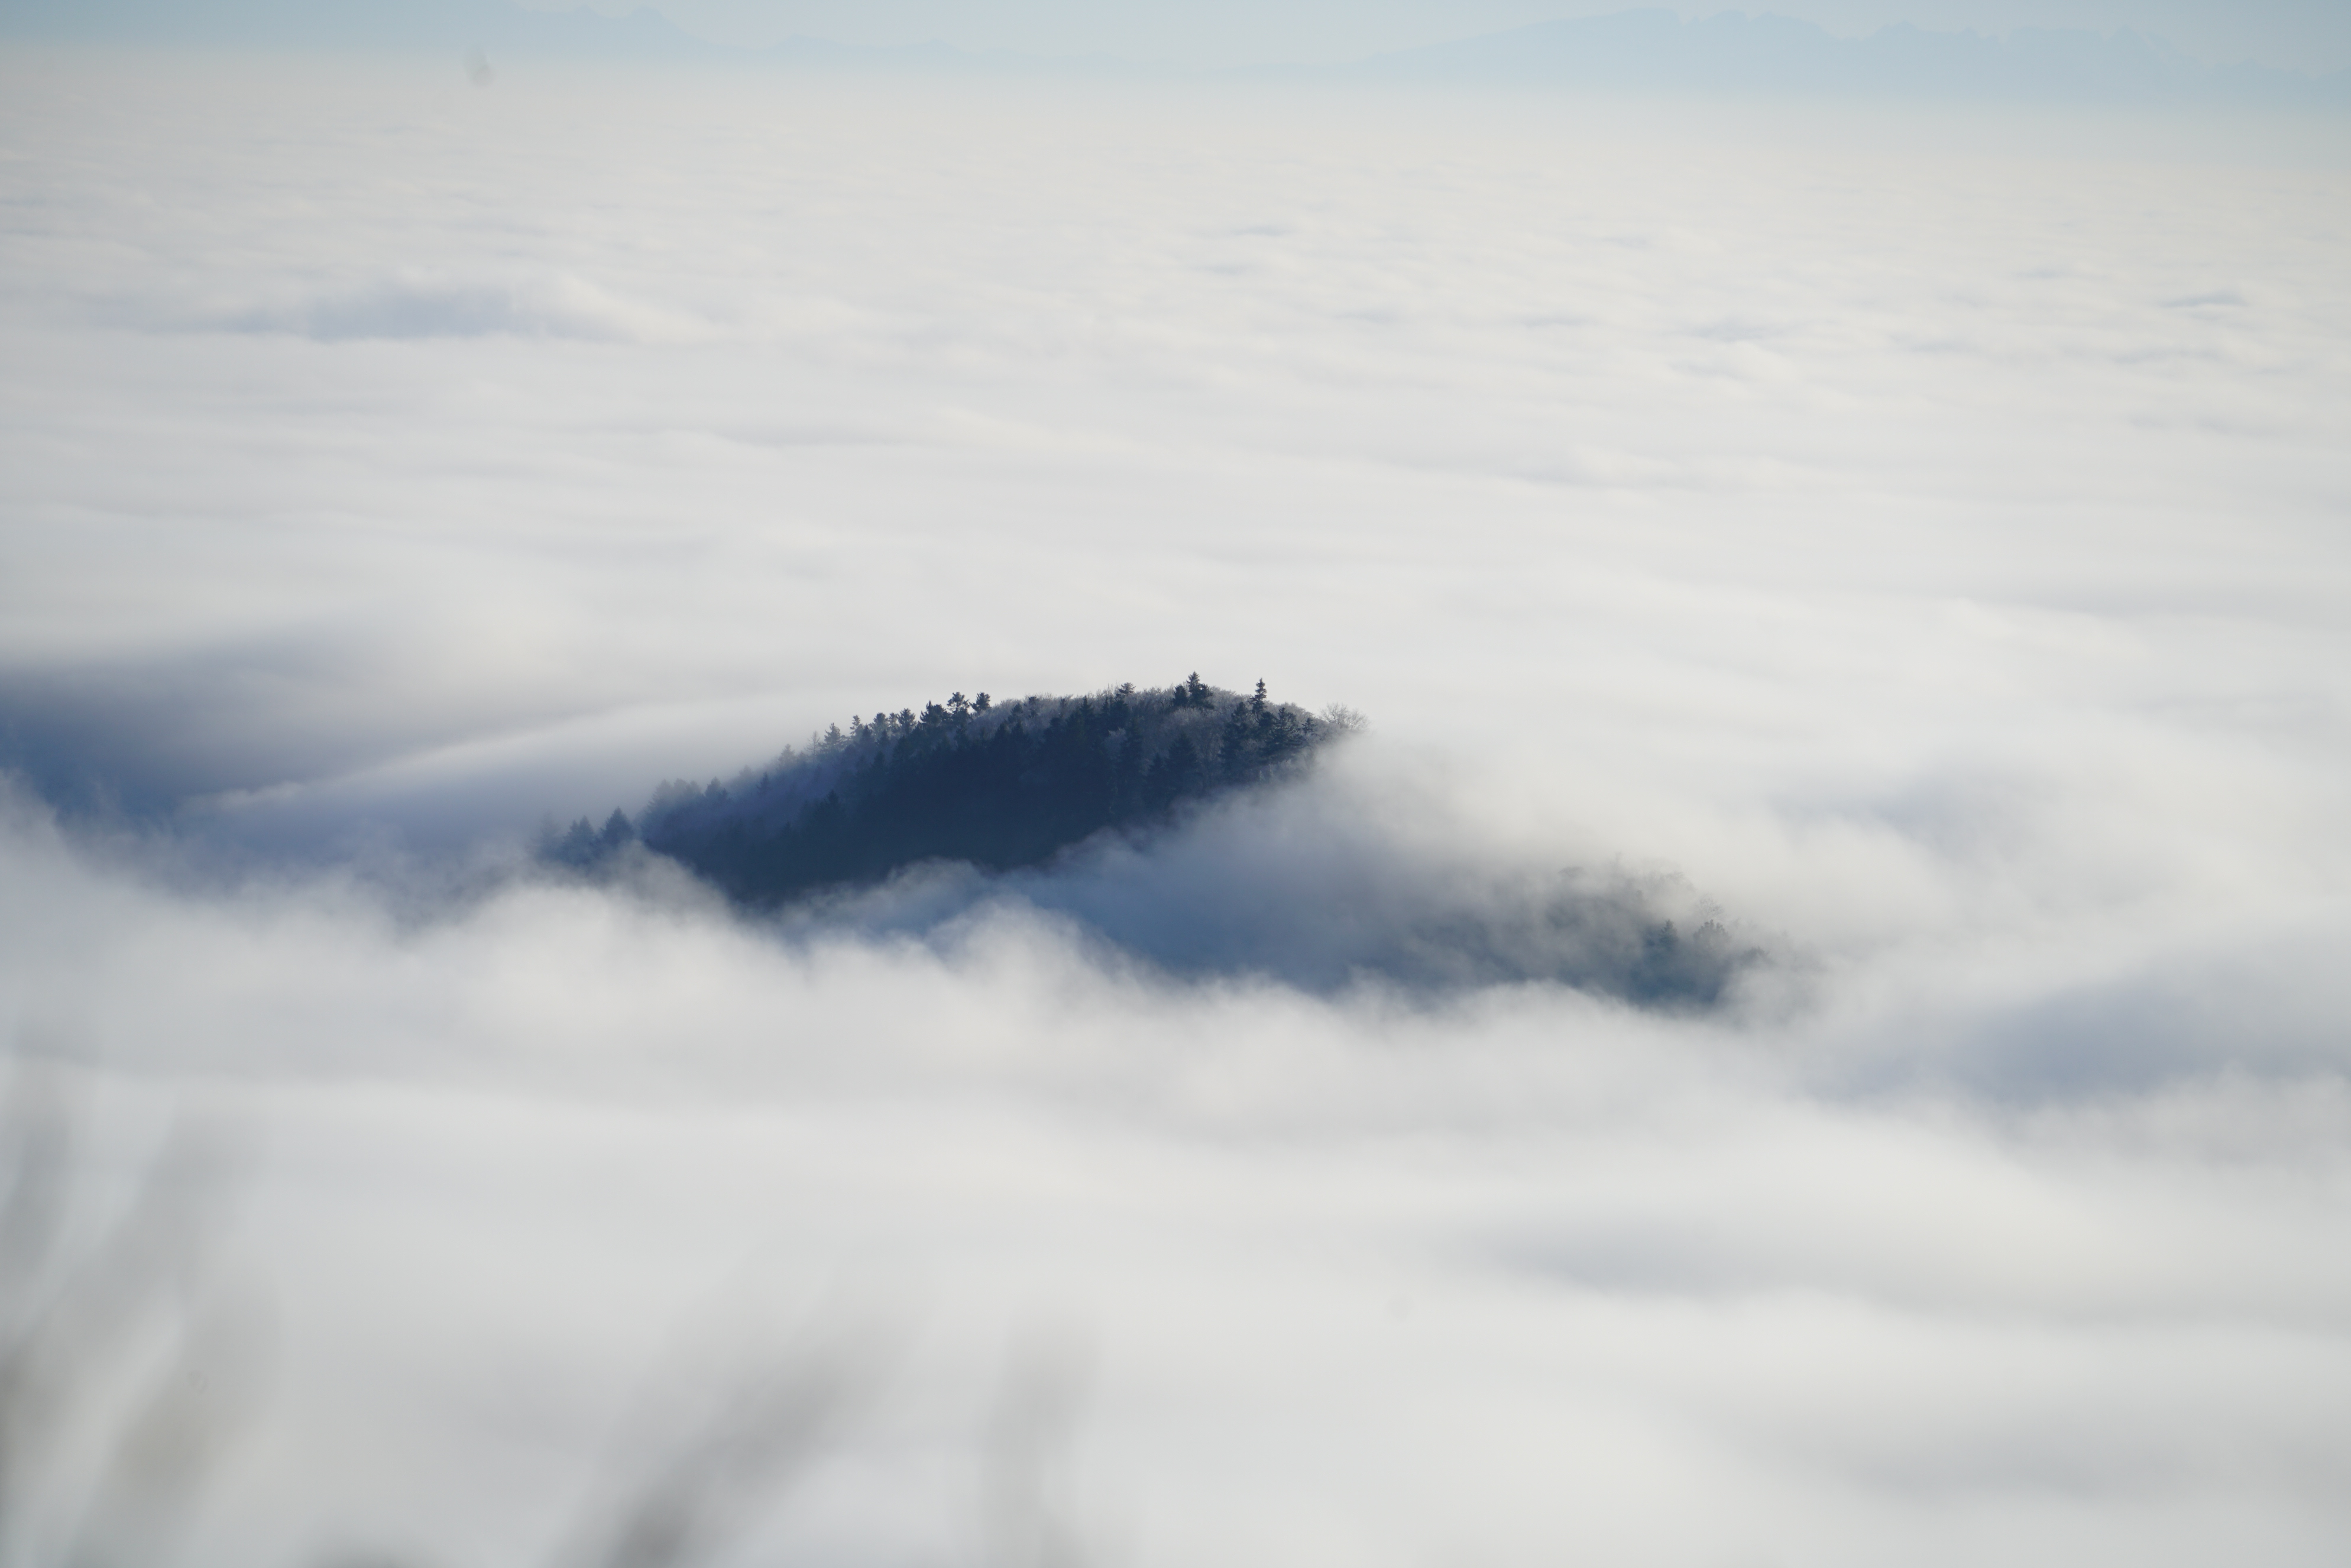
horizon, mountain, snow, winter, cloud, sky, fog, mist, morning, hill, atmosphere, mountain range, daytime, calm, ridge, summit, jura, nunatak, freezing, meteorological phenomenon, sea of fog, atmosphere of earth, swiss jura, nebellandschaft, eastern jura, belchenflue, homberg, fog island